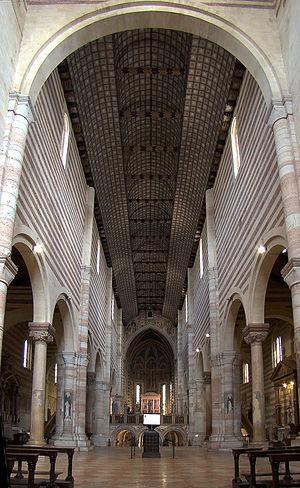
Vérone est une très ancienne ville italienne, dans la région de Vénétie, sur les rives de l'Adige, à proximité du lac de Garde.